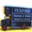
Label: truck